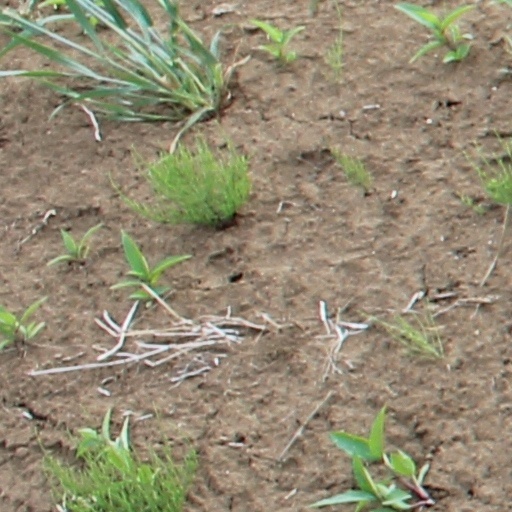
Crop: wheat